Ferenc Kazinczy

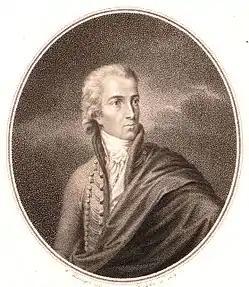
Portrait of Ferencz Kazinczy from 1780

After finishing his studies he travelled to Kassa on September 9, 1779, to meet Sámuel Milecz, the prosecutor of Tolna County, where he did his law degree and first met his young love, Erzsébet Rozgonyi and one of his role models, Dávid Baróti Szabó. He stayed there until October 18.